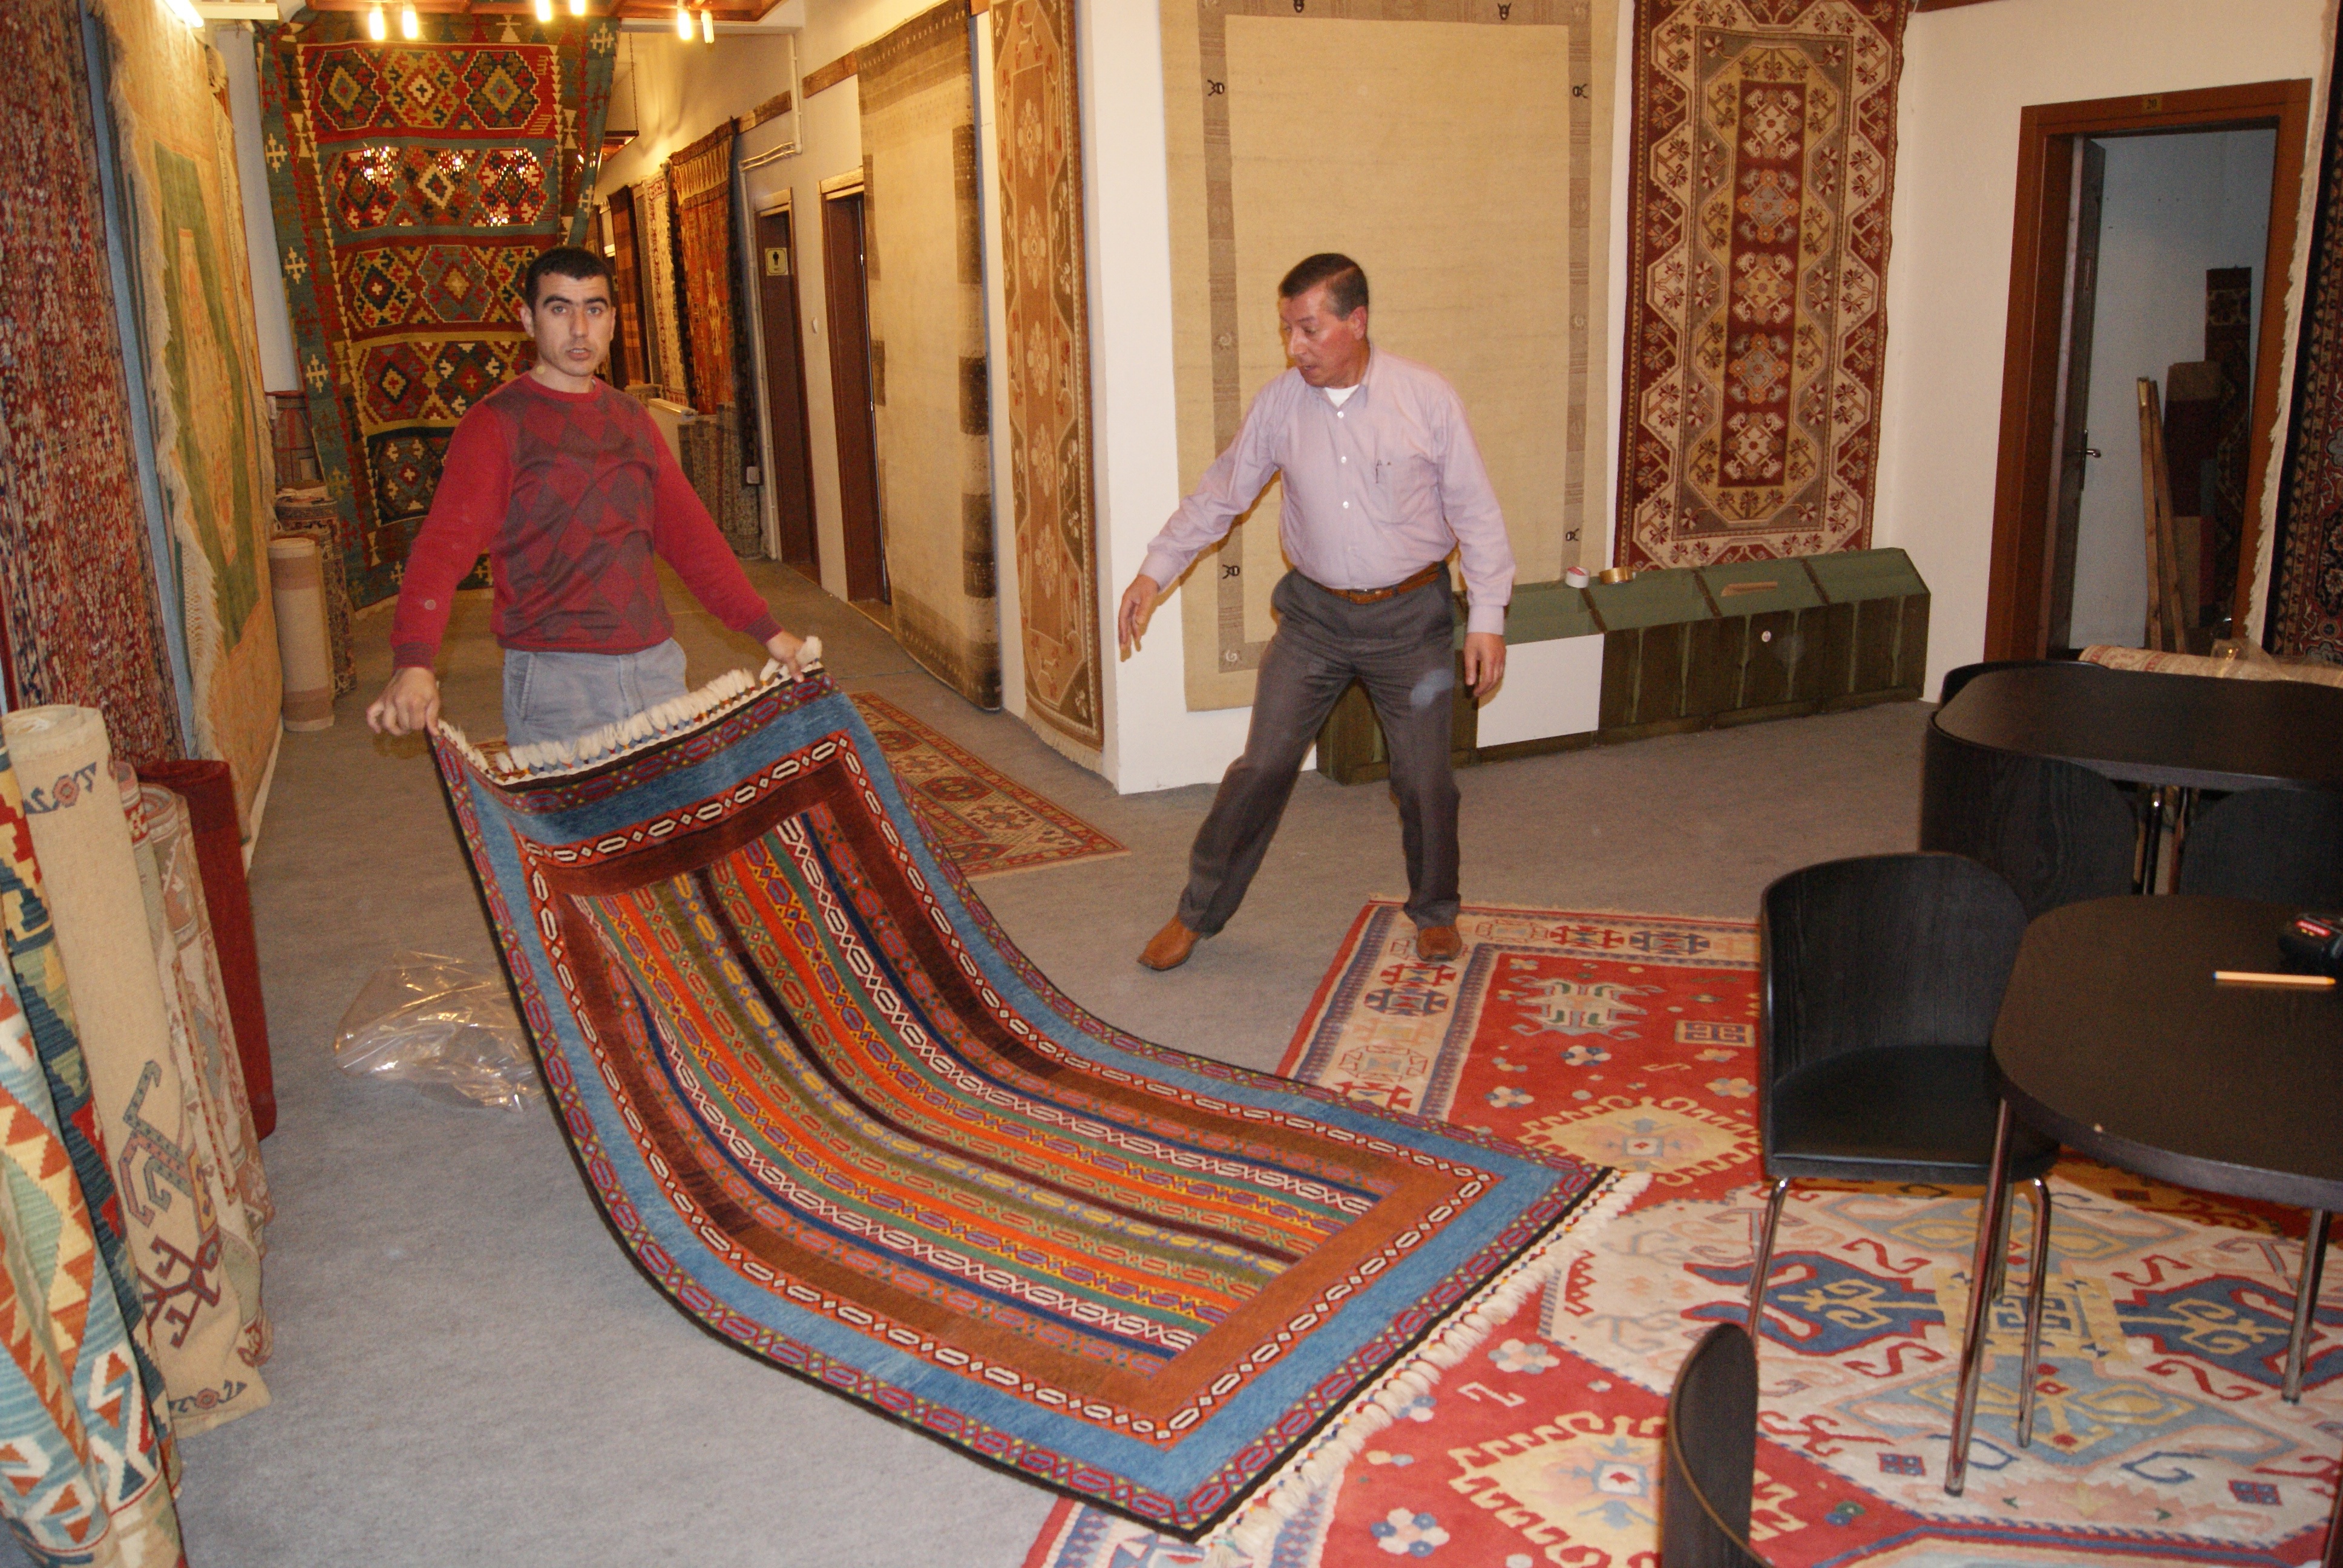
furniture, room, interior design, turkey, carpet, tourist attraction, dealer, act, flooring, carpet dealers